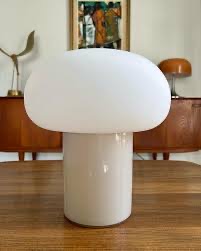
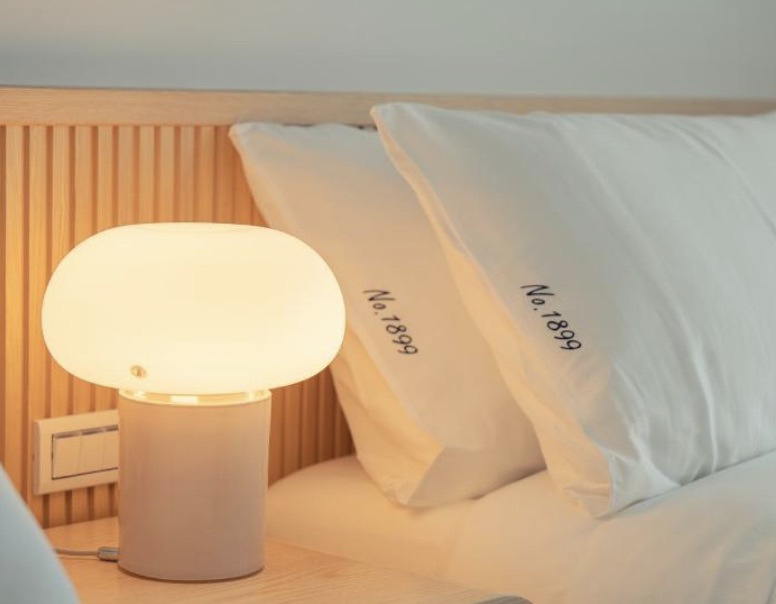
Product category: misc
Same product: yes